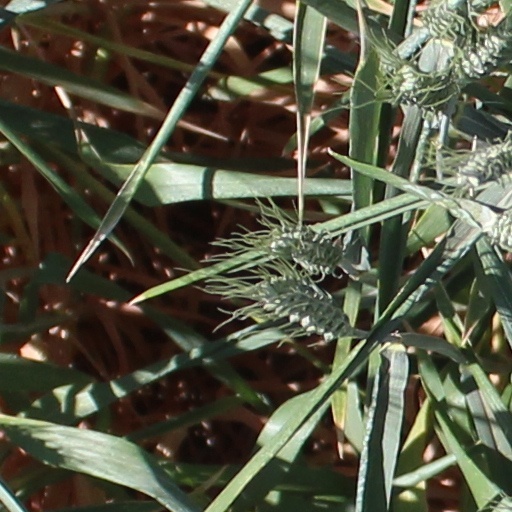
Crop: wheat